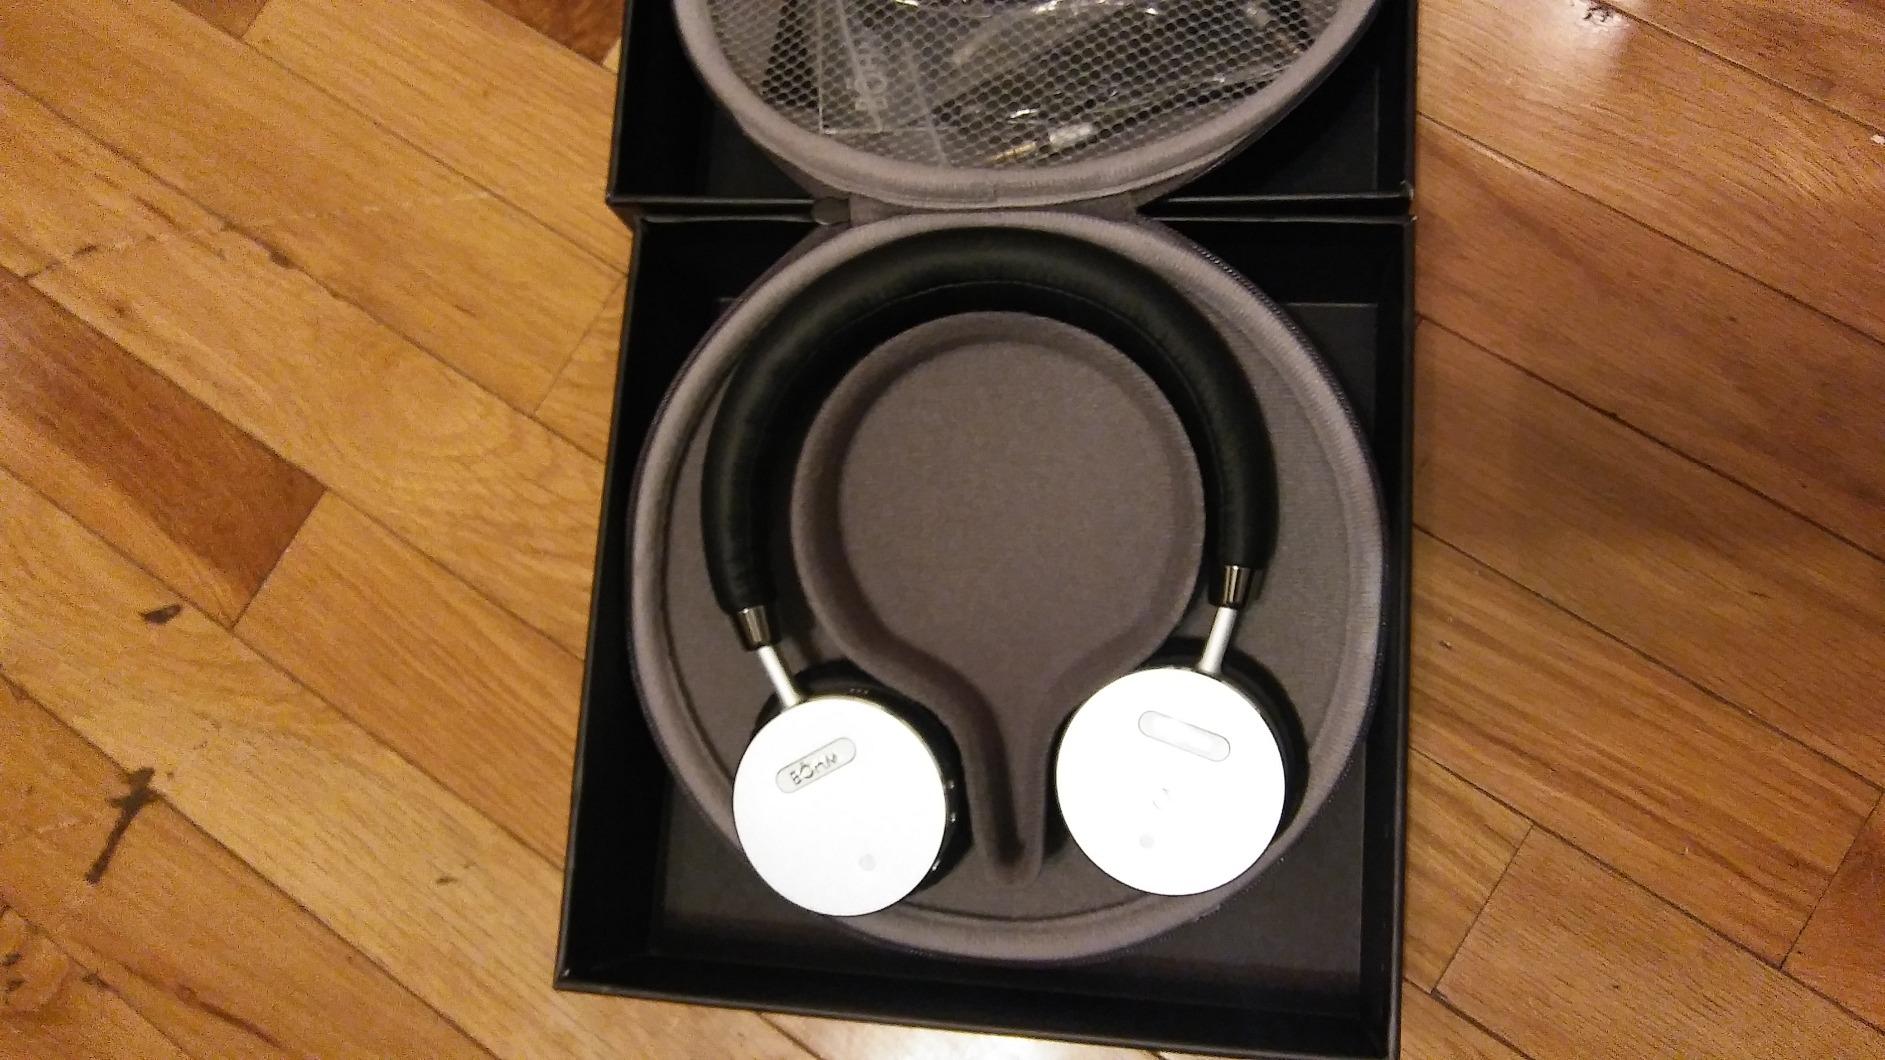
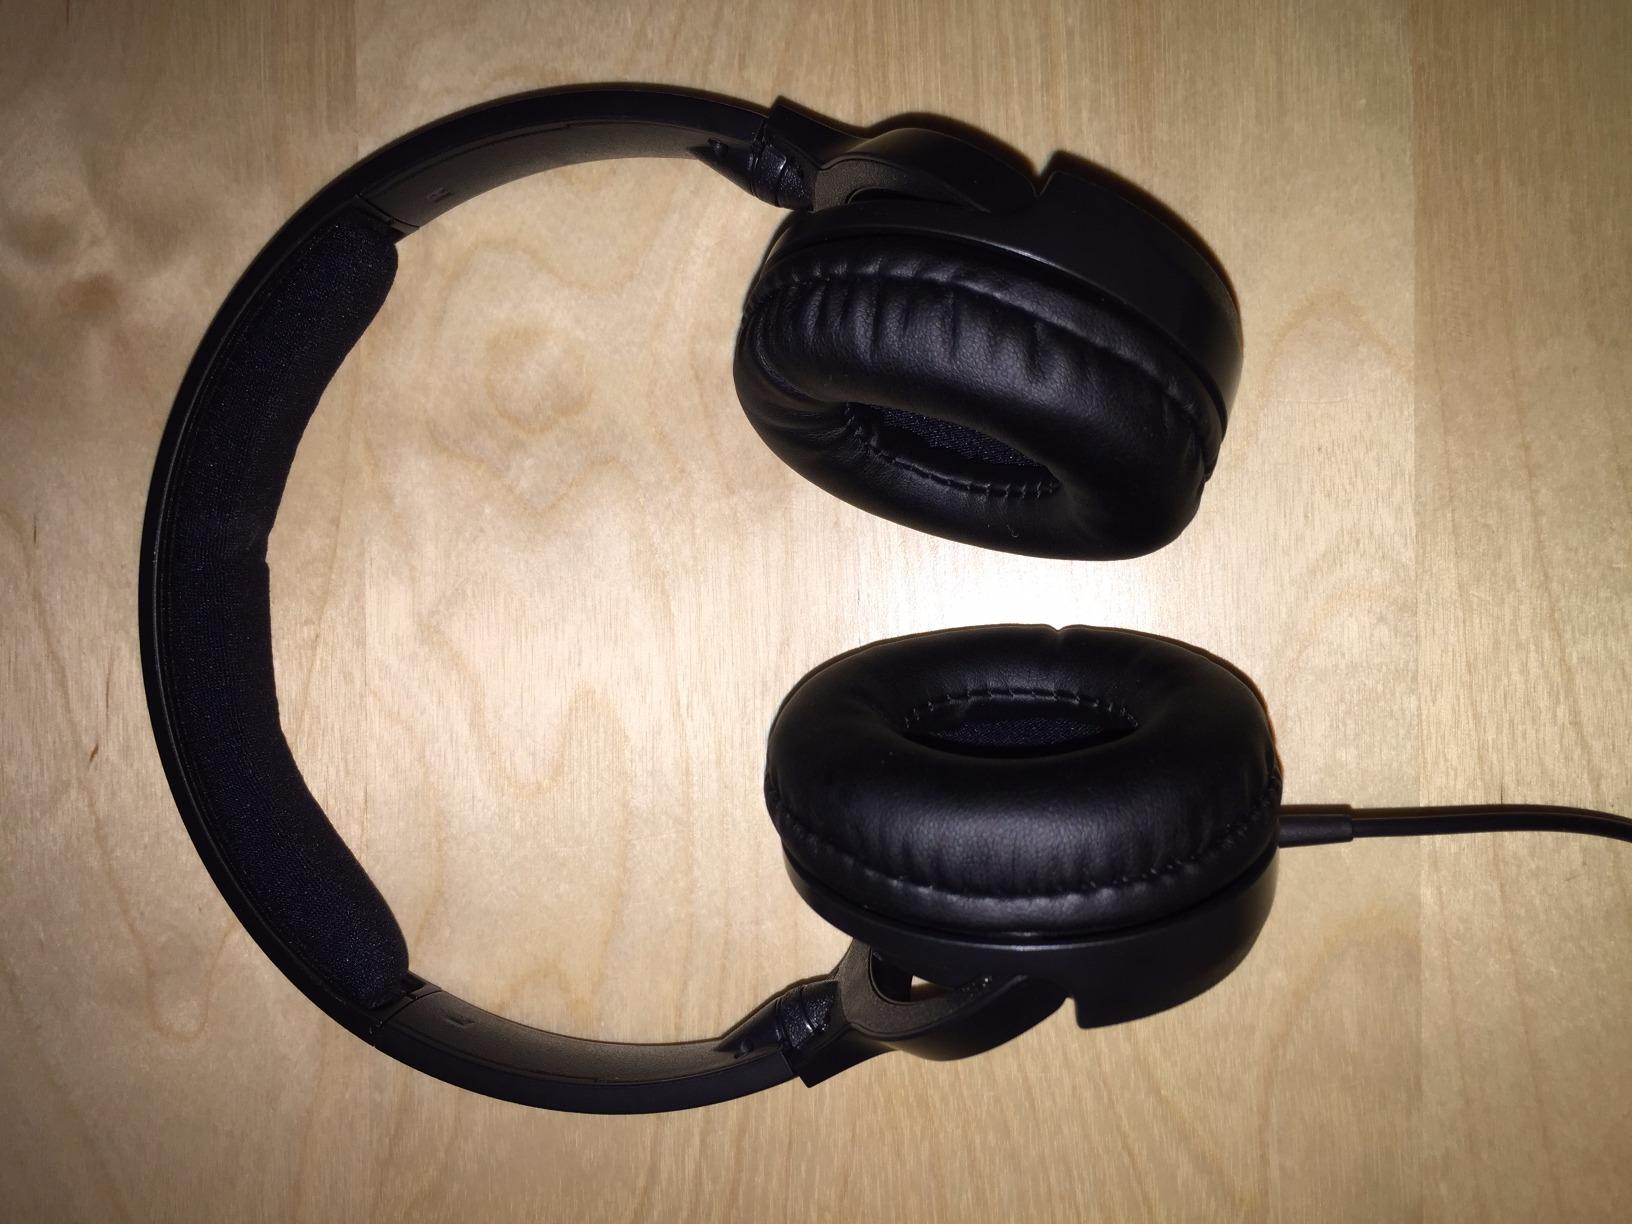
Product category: headphones
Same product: no